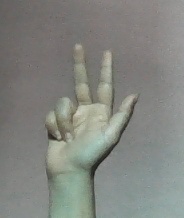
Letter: al